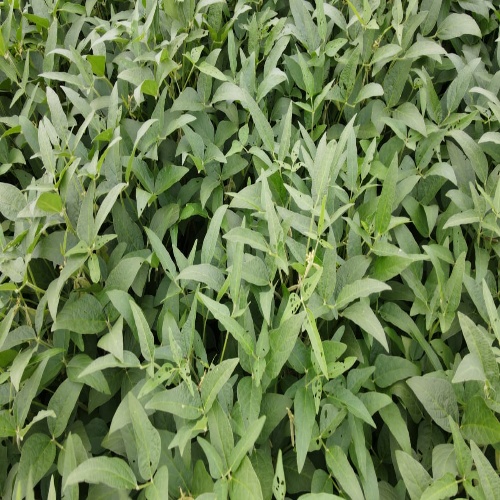
Label: Diabrotica_speciosa